Evolution of the Dutch colonial empire

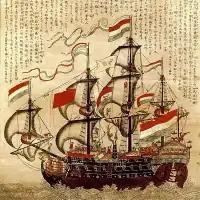
An East India Company ship

By the 17th century, there was a beginning of revolutionary thought in Europe. This had an impact on the European politics, culture, and science, eventually leading to the Age of Enlightenment in the 18th century. Due to Enlightenment thinking and science, European economies developed faster than the rest of the world. Therefore, a primary consequence was the beginning of modern imperialism and the rise of the colonial states. This led to the rise of the Dutch Empire. The Dutch Empire lasted for three and a half centuries, both in the east and west of the globe. The majority of the Dutch Empire's economy was concentrated on the East Indies and only a small part of their focus was on the West Indies. By the 19th century, the Netherlands started losing most of its possessions in Asia, while Great Britain managed to become the undisputed successor that took over most of the Dutch East India Company's assets. For that reason, Dutch trade in the East Indies weakened while the British took control of Asia, Africa, and the Caribbean.